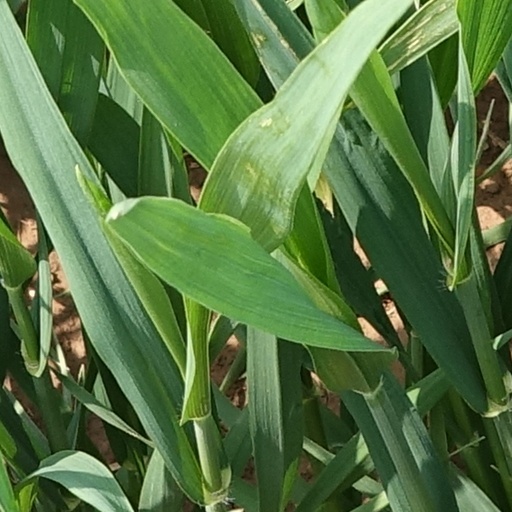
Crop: wheat